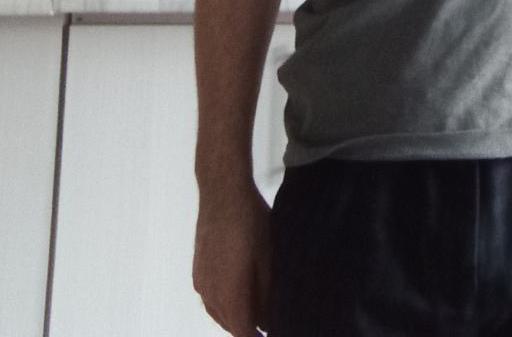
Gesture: no_gesture